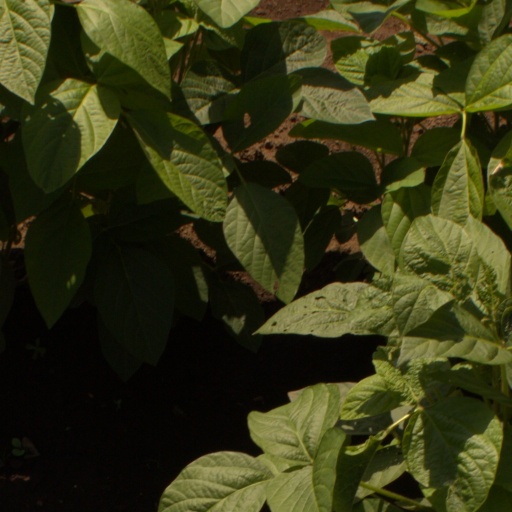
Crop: soybean